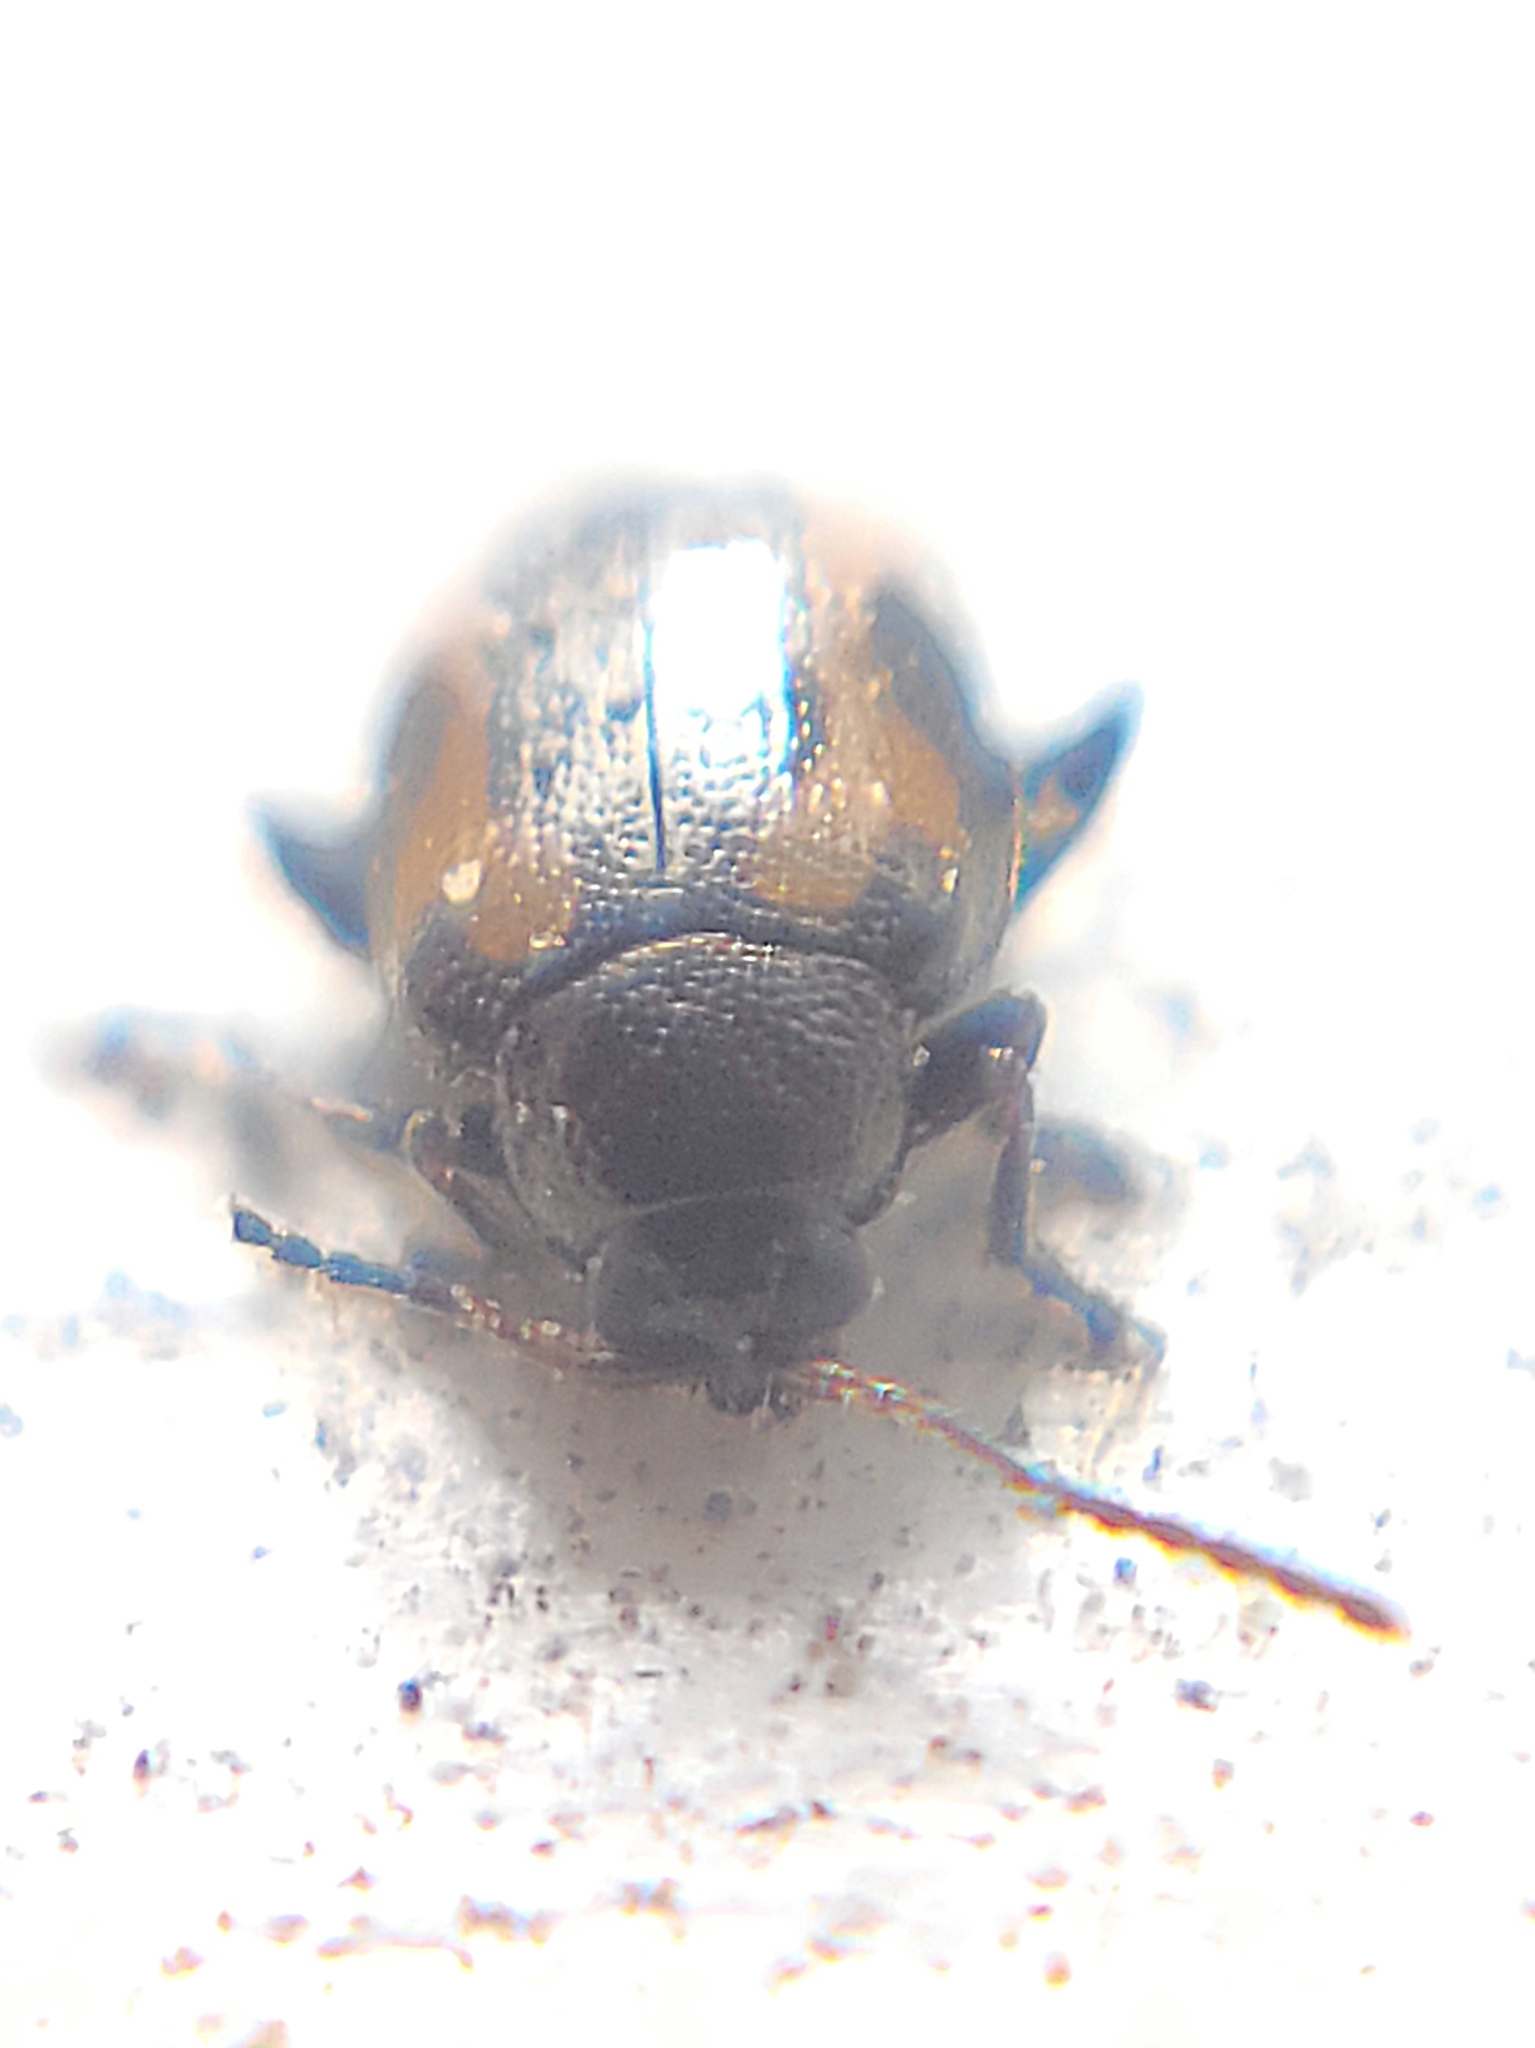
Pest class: striped_flea_beetle